Cochin International Airport

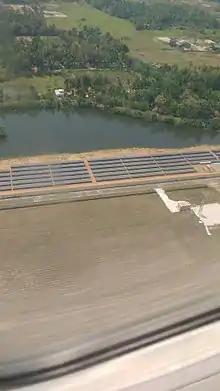
Part of the airport's solar power plant

The master plan envisages the creation of a Special Economic Zone (SEZ) for aircraft-allied industries, especially spare parts and OEM manufacturing units, an airline research and development center, workshops and service zones. In addition to this an Information Technology Park, with dedicated airline support technology, design and development centers is also proposed. An integrated logistics center and central container freight station are planned at the cargo village.